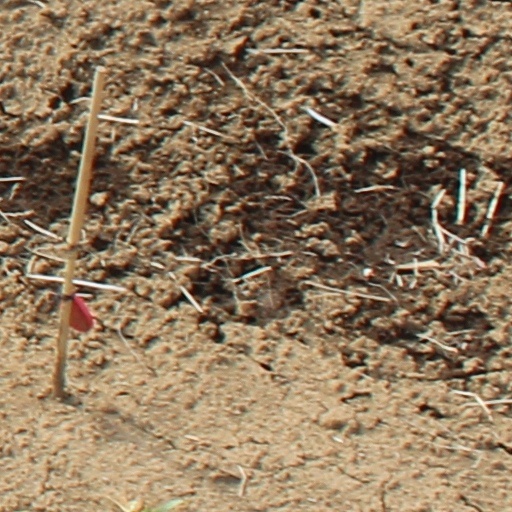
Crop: wheat